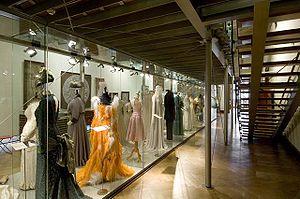
Fondé en 1885, le Musée des Arts décoratifs de Prague est logé dans un édifice néo-Renaissance construit de 1897 à 1899 d'après les plans de l'architecte Josef Schulz. Il a ouvert ses portes en 1900 avec des expositions au premier étage. Les riches collections du musée comprennent des arts décoratifs et appliqués et des œuvres allant de l'Antiquité tardive à nos jours, en mettant l'accent sur les objets européens, en particulier les objets d'art et d'artisanat créés sur les terres de Bohême. L'intérieur impressionnant de l'exposition permanente «Stories of Materials» propose aux visiteurs une excursion dans l'histoire et le développement des arts décoratifs dans les disciplines du verre, de la céramique, des arts graphiques, du design, du métal, du bois et d'autres matériaux, ainsi que des objets tels que les bijoux, les horloges, les textiles, la mode, les jouets et les meubles.